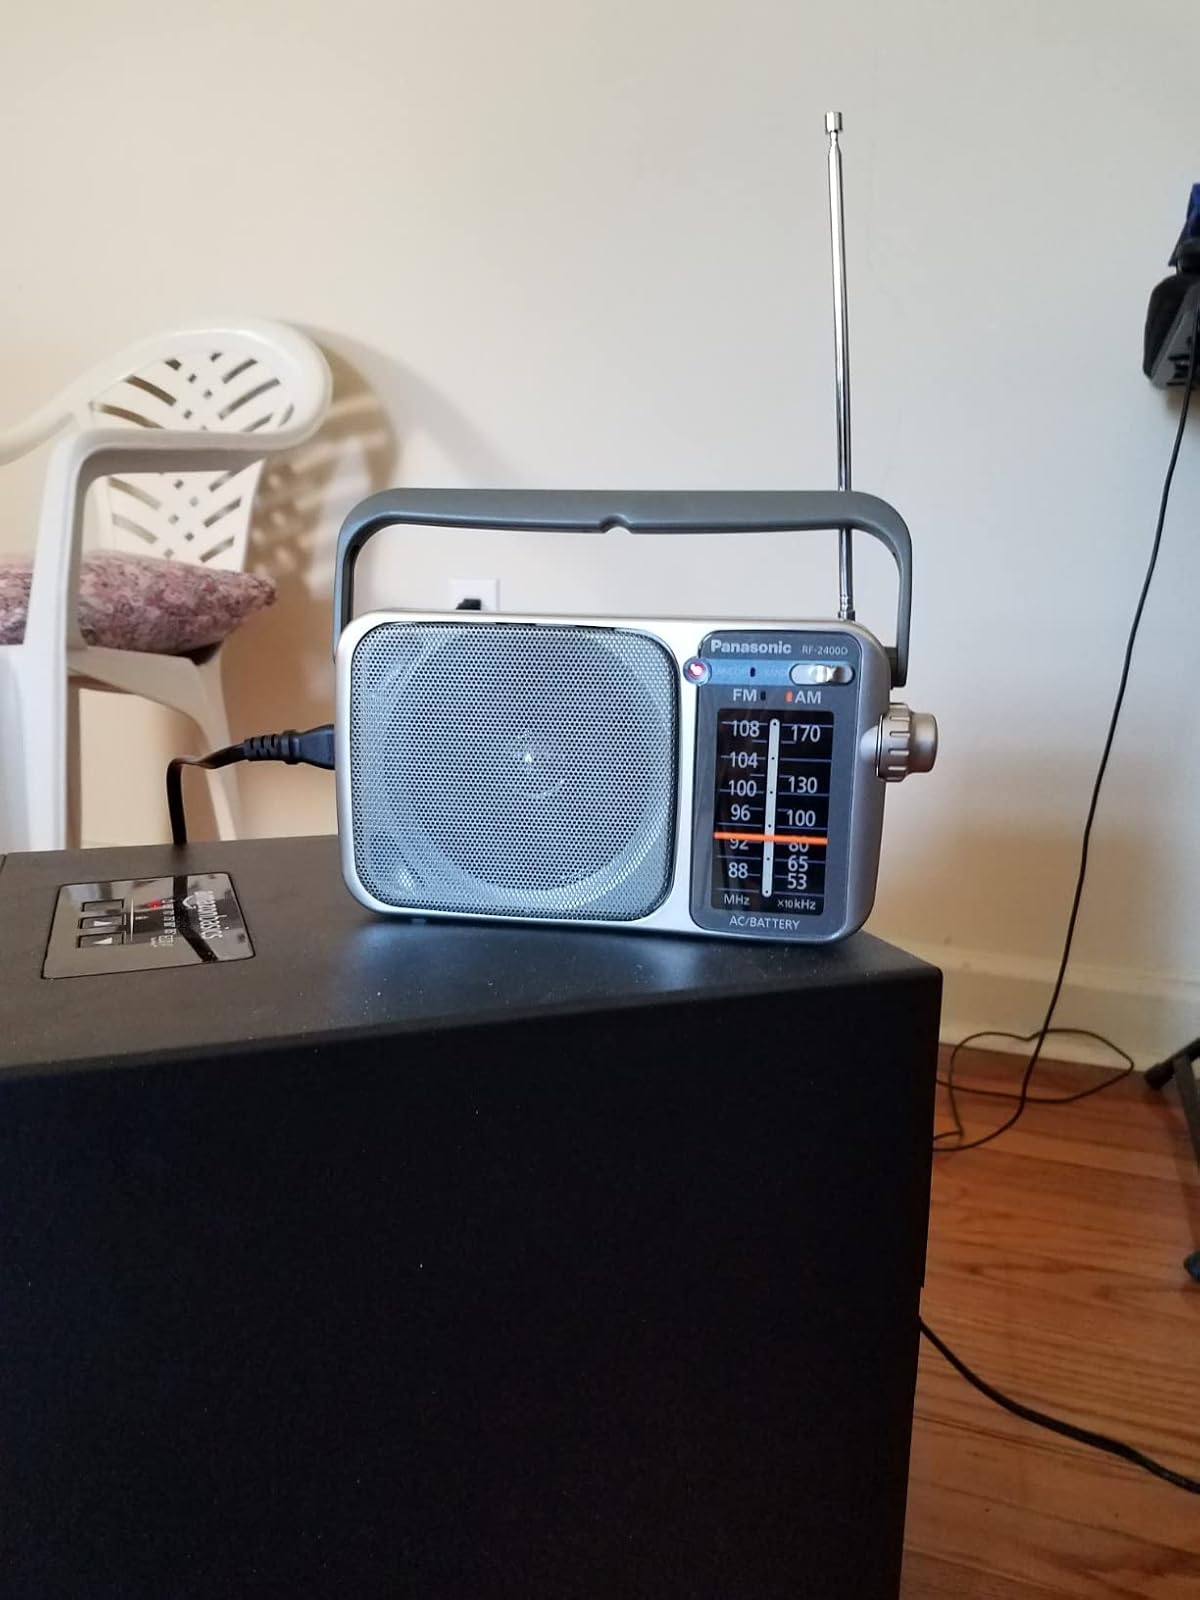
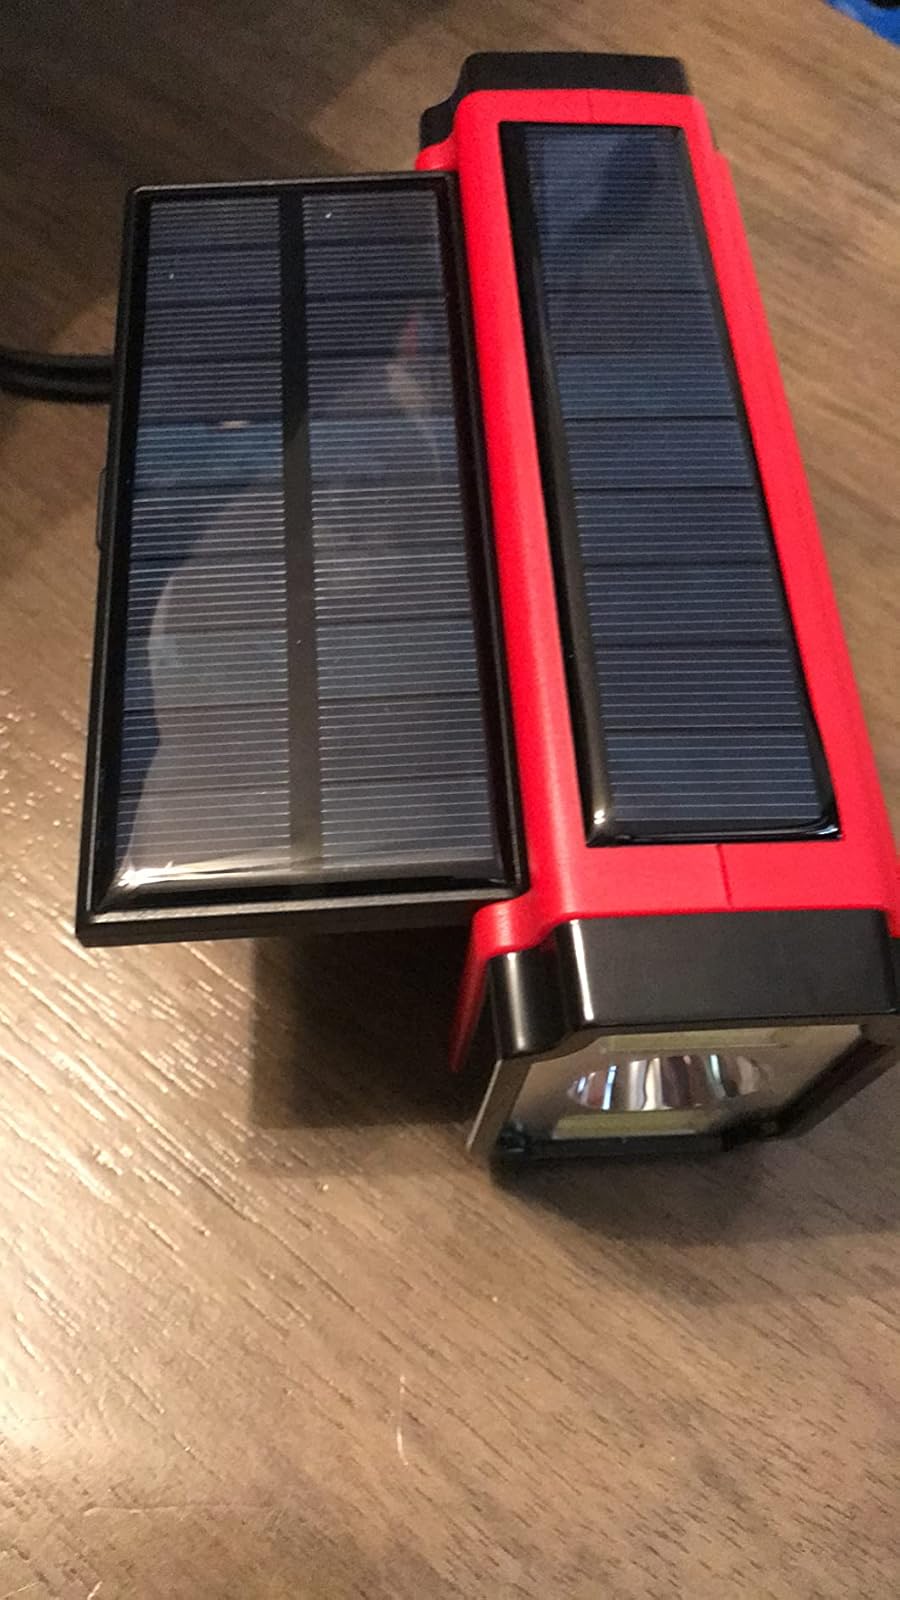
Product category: radio
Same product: no